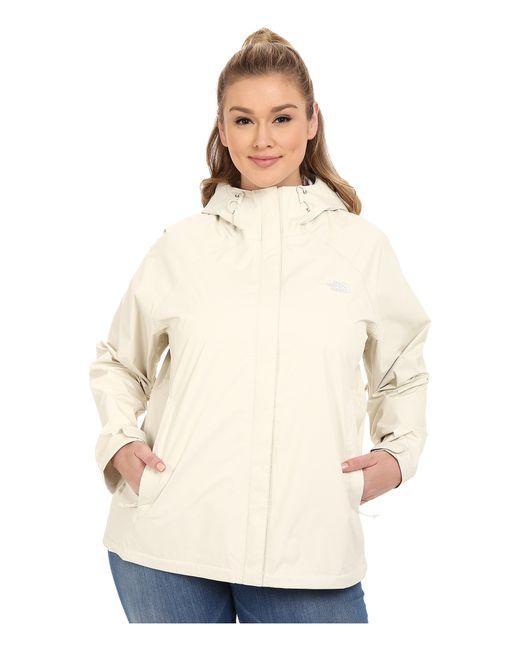
Cremefarbene Damenjacke mit langem Ärmel und Reißverschluss